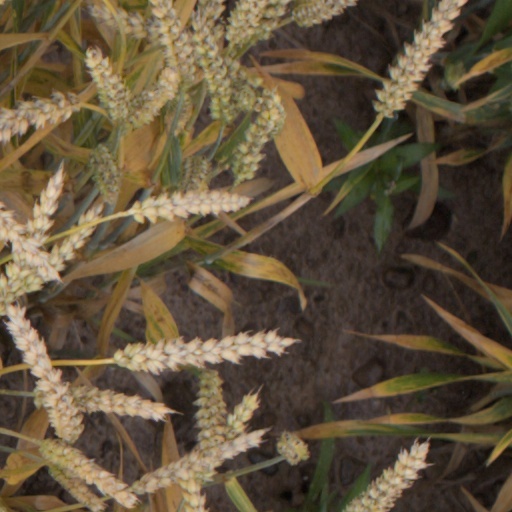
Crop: wheat